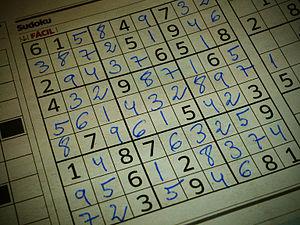
Le sudoku, est un jeu en forme de grille défini en 1979 par l’Américain Howard Garns, mais inspiré du carré latin, ainsi que du problème des 36 officiers du mathématicien suisse Leonhard Euler.
Le Sudoku Cube est une variante du Rubik's Cube dans laquelle les faces portent des numéros de un à neuf à la place des stickers de couleurs. Le but est de résoudre des Sudoku sur un ou plusieurs côtés. Le jouet a été créé en 2006 par Jay Horowitz.